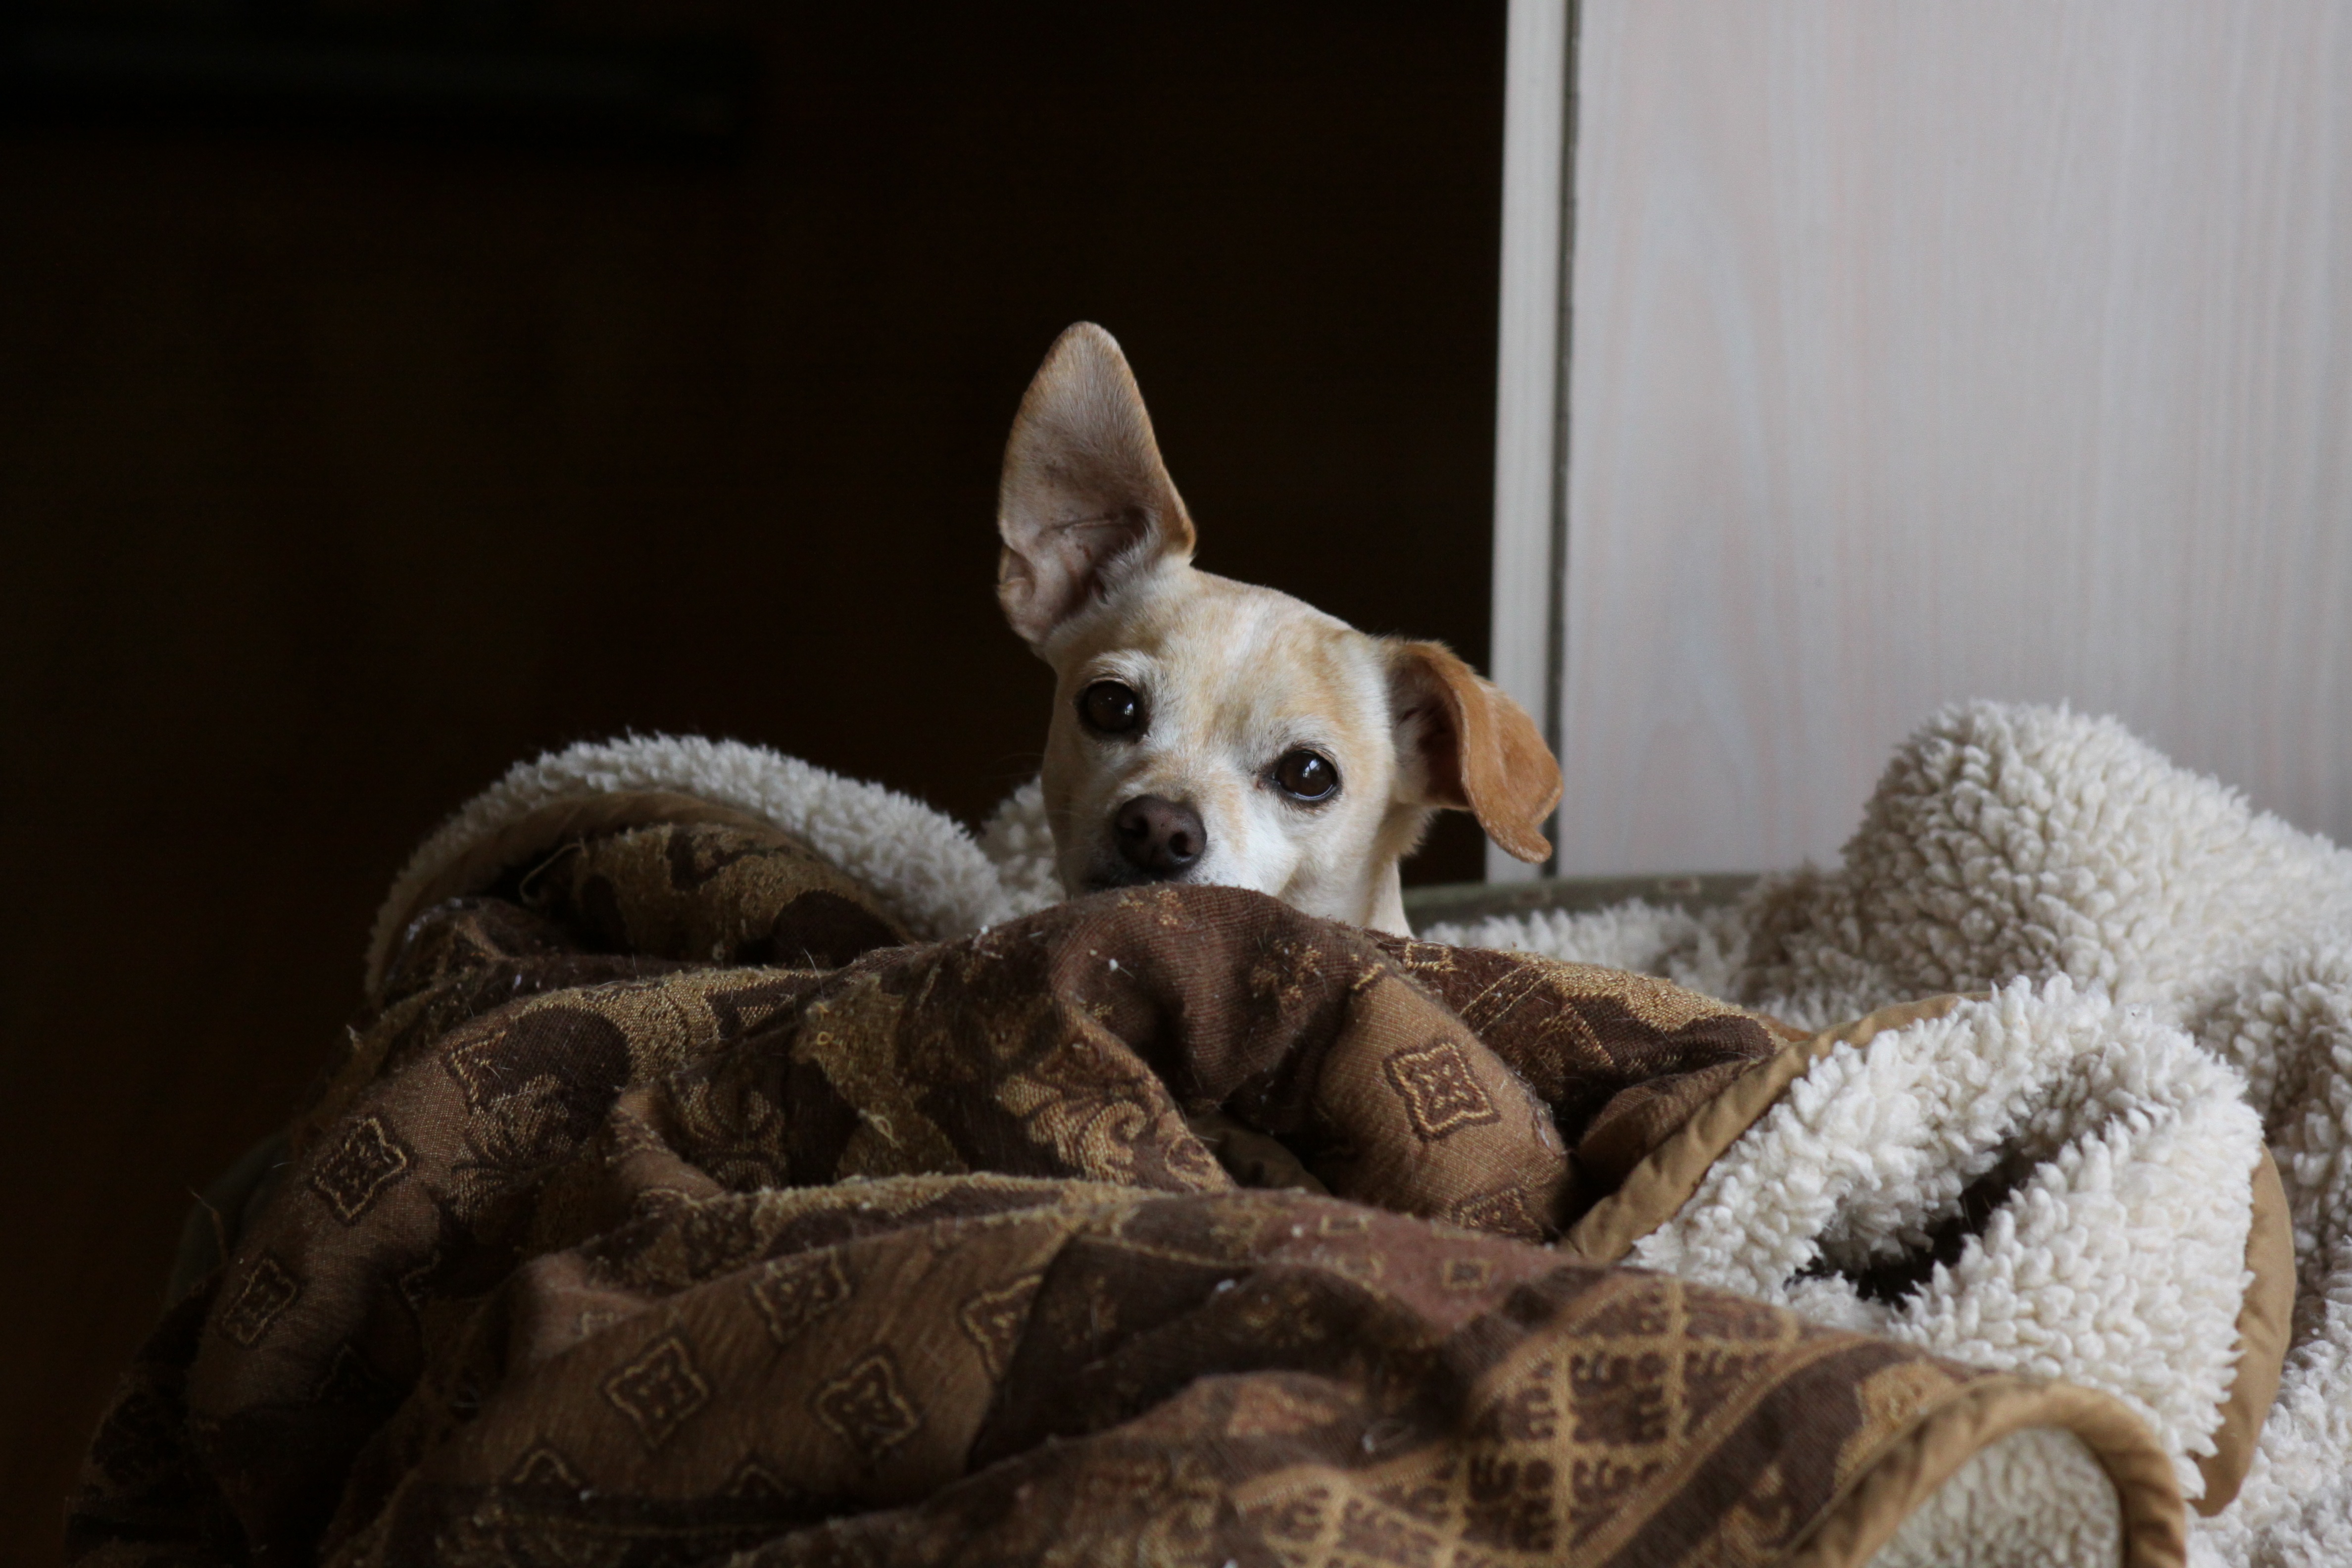
puppy, dog, pet, small, mammal, friend, happy, vertebrate, chihuahua, doggy, companion, pooch, dog like mammal